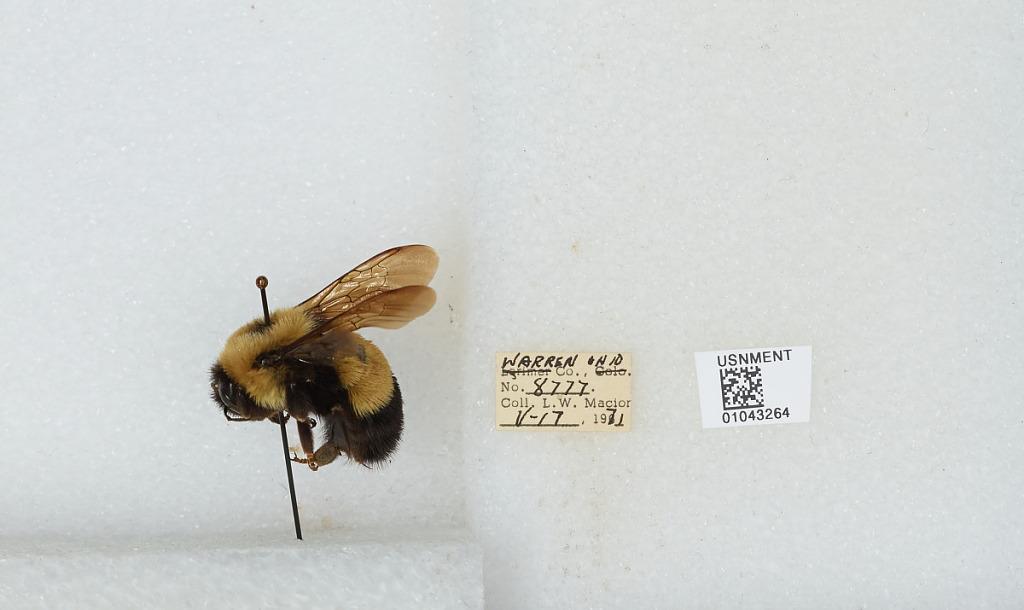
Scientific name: Bombus (Bombus) affinis Cresson
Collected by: L. Macior
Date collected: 1971-5-17
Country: United States
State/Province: Ohio
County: Warren
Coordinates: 39.4242, -84.1856